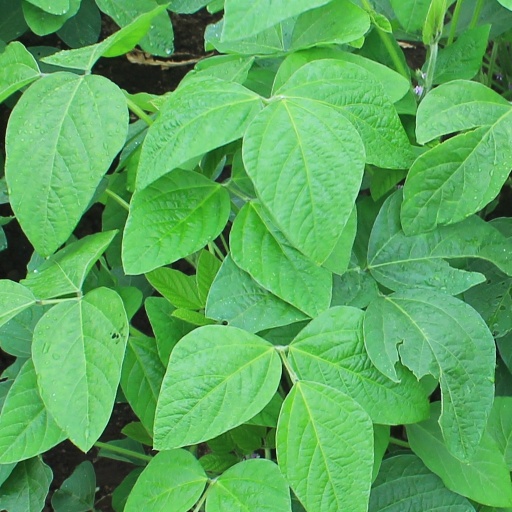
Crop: soybean